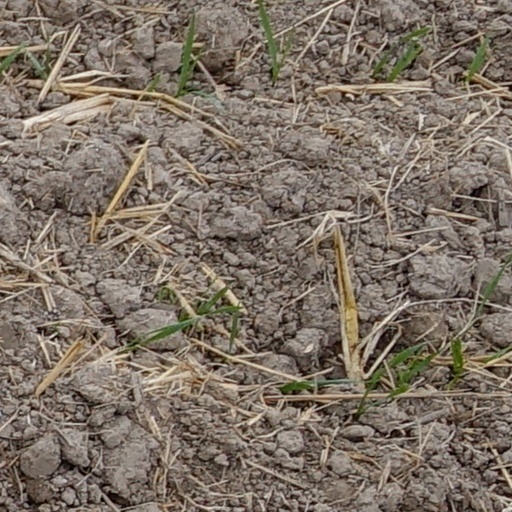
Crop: wheat